Theophanu

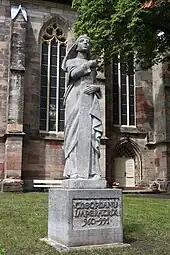
Modern statue at St Dionysius Church, Eschwege.

Theophanu ruled the Holy Roman Empire as regent for a span of five years, from May 985 to her death in 991, despite early opposition by the Ottonian court. In fact, many queens in the tenth century, on an account of male rulers dying early deaths, found themselves in power, creating an age of greater diversity. Her power as queen, empress and regent was based on the basis of Saxon tradition (which assigned the women an equal role in the family), Byzantine influence (which presented a model of a female counterpart to the emperor) and her mother-in-law Adelaide's legacy. Theophanu and her mother-in-law, Adelaide, are known during the empress' regency to have butted heads frequently—Adelaide of Italy is even quoted as referring to her as "that Greek empress." However, according to historian and author Simon Maclean, Theophanu's rivalry with her mother-in-law is overstated. Theophanu's "Greekness" was not an overall issue. Moreover, there was a grand fascination with the culture surrounding Byzantine court in the west that slighted most criticisms to her Greek origin.